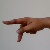
The image shows a hand gesture representing the letter 'P' in Indian Sign Language.